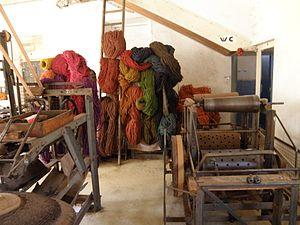
Machines et matière première des scourtins Scourtinerie à Nyons
Le scourtin est une poche et un filtre qui permet, depuis l'Antiquité, d'extraire l'huile d'olive. Originellement réalisé en fibres végétales, il est actuellement réalisé en fibres synthétiques pour les professionnels qui s'en servent. Une dernière scourtinerie existe en France, à Nyons, dans la Drôme provençale. Fondée en 1882, elle perpétue toujours le tissage traditionnel tout en proposant aux particuliers des scourtins qui servent de tapis, dessous de plat et paillassons originaux.